Kublai Khan

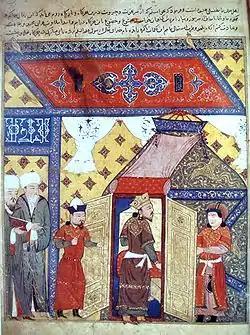
In Ilkhanate Persia, Ghazan converted to Islam and recognized Kublai Khan as his suzerain.

In the 13th century, the Sultanate of Mogadishu, through its trade with prior Chinese regimes, had acquired enough of a reputation in Asia to attract the attention of Kublai Khan. According to Marco Polo, Kublai sent an envoy to Mogadishu to spy out the Sultanate but the delegation was captured and imprisoned. Kublai Khan then sent another envoy to treat for the release of the earlier Mongol delegation sent to Africa.